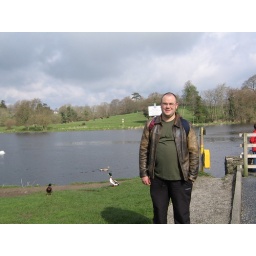
Dan by a lake with ducks near the country hotel we stayed at in County Clare.